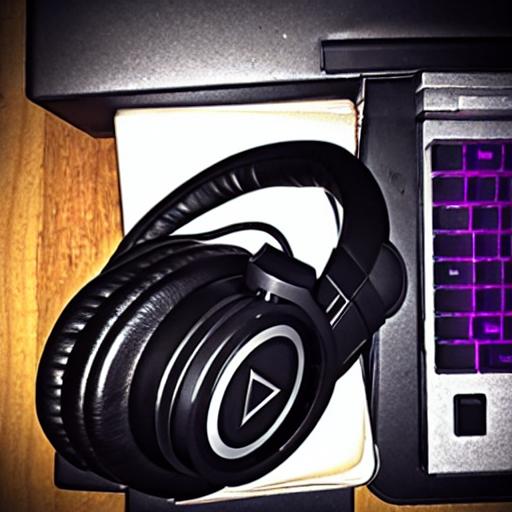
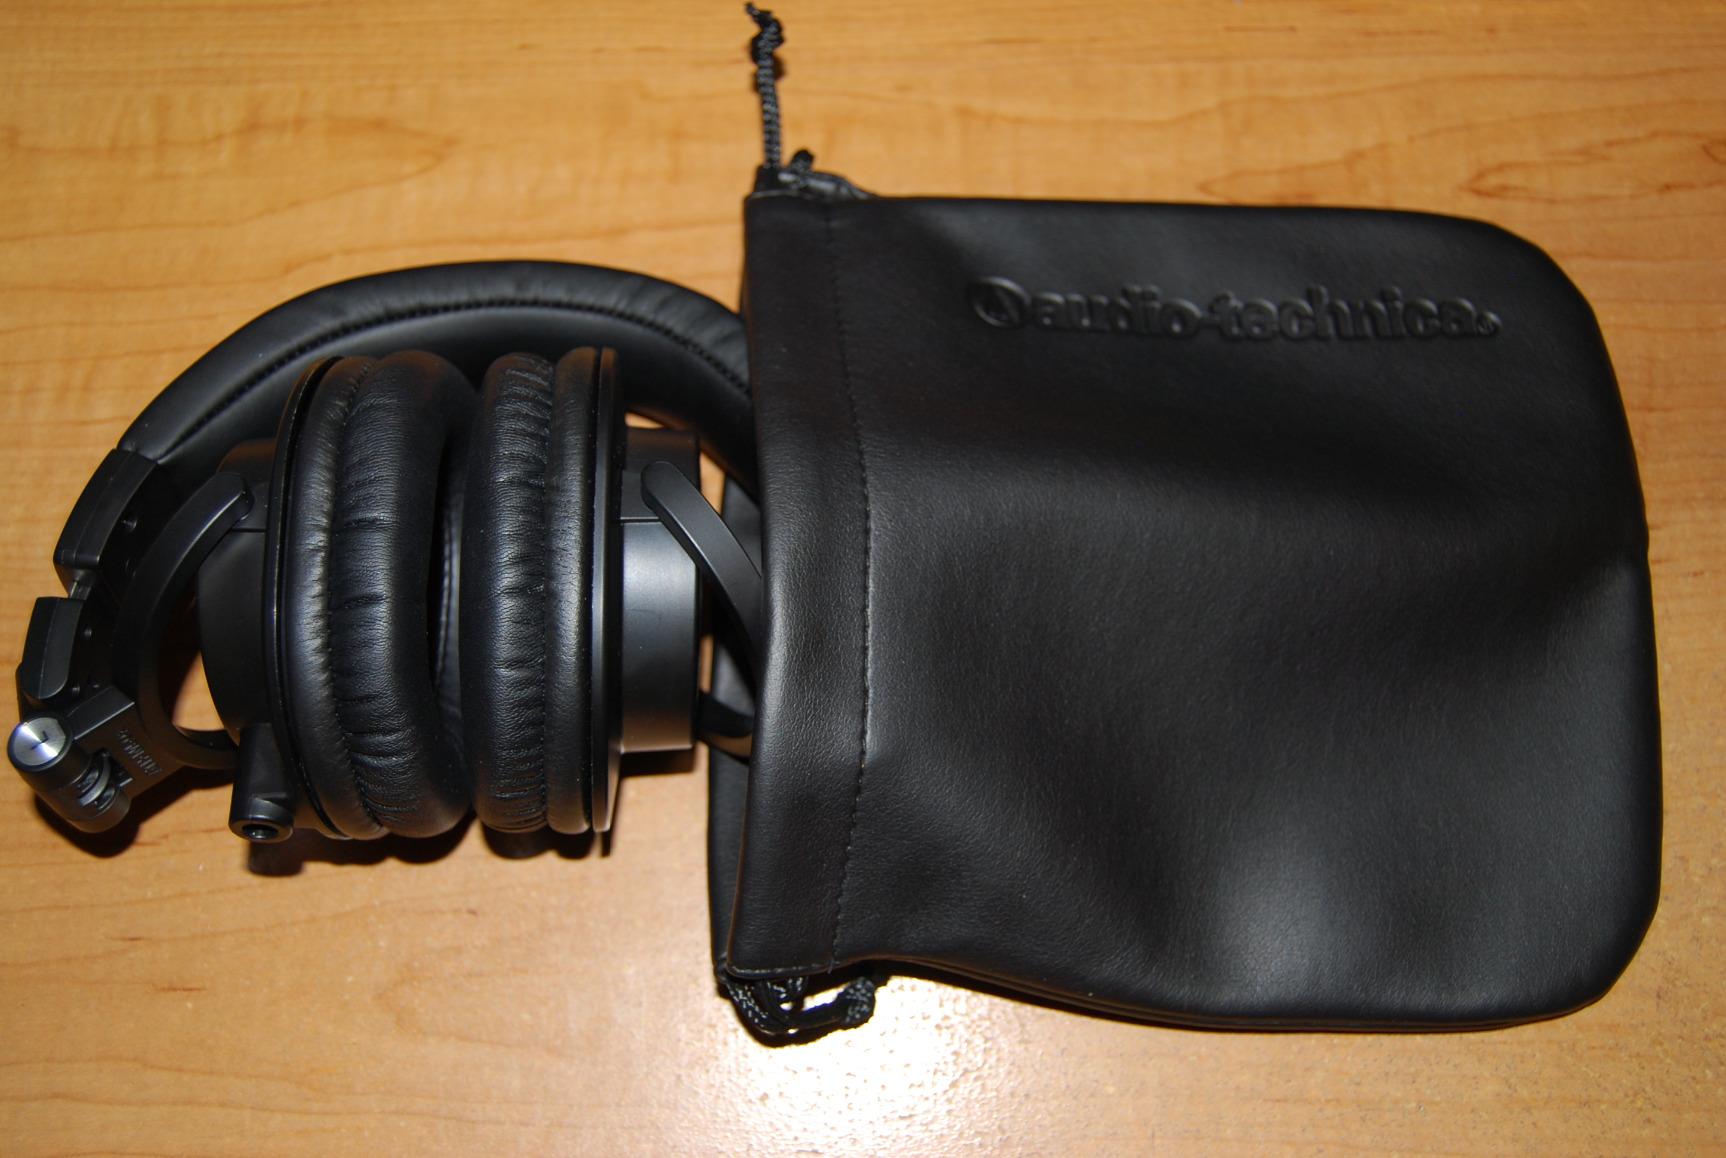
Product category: headphones
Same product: no